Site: brandenburg
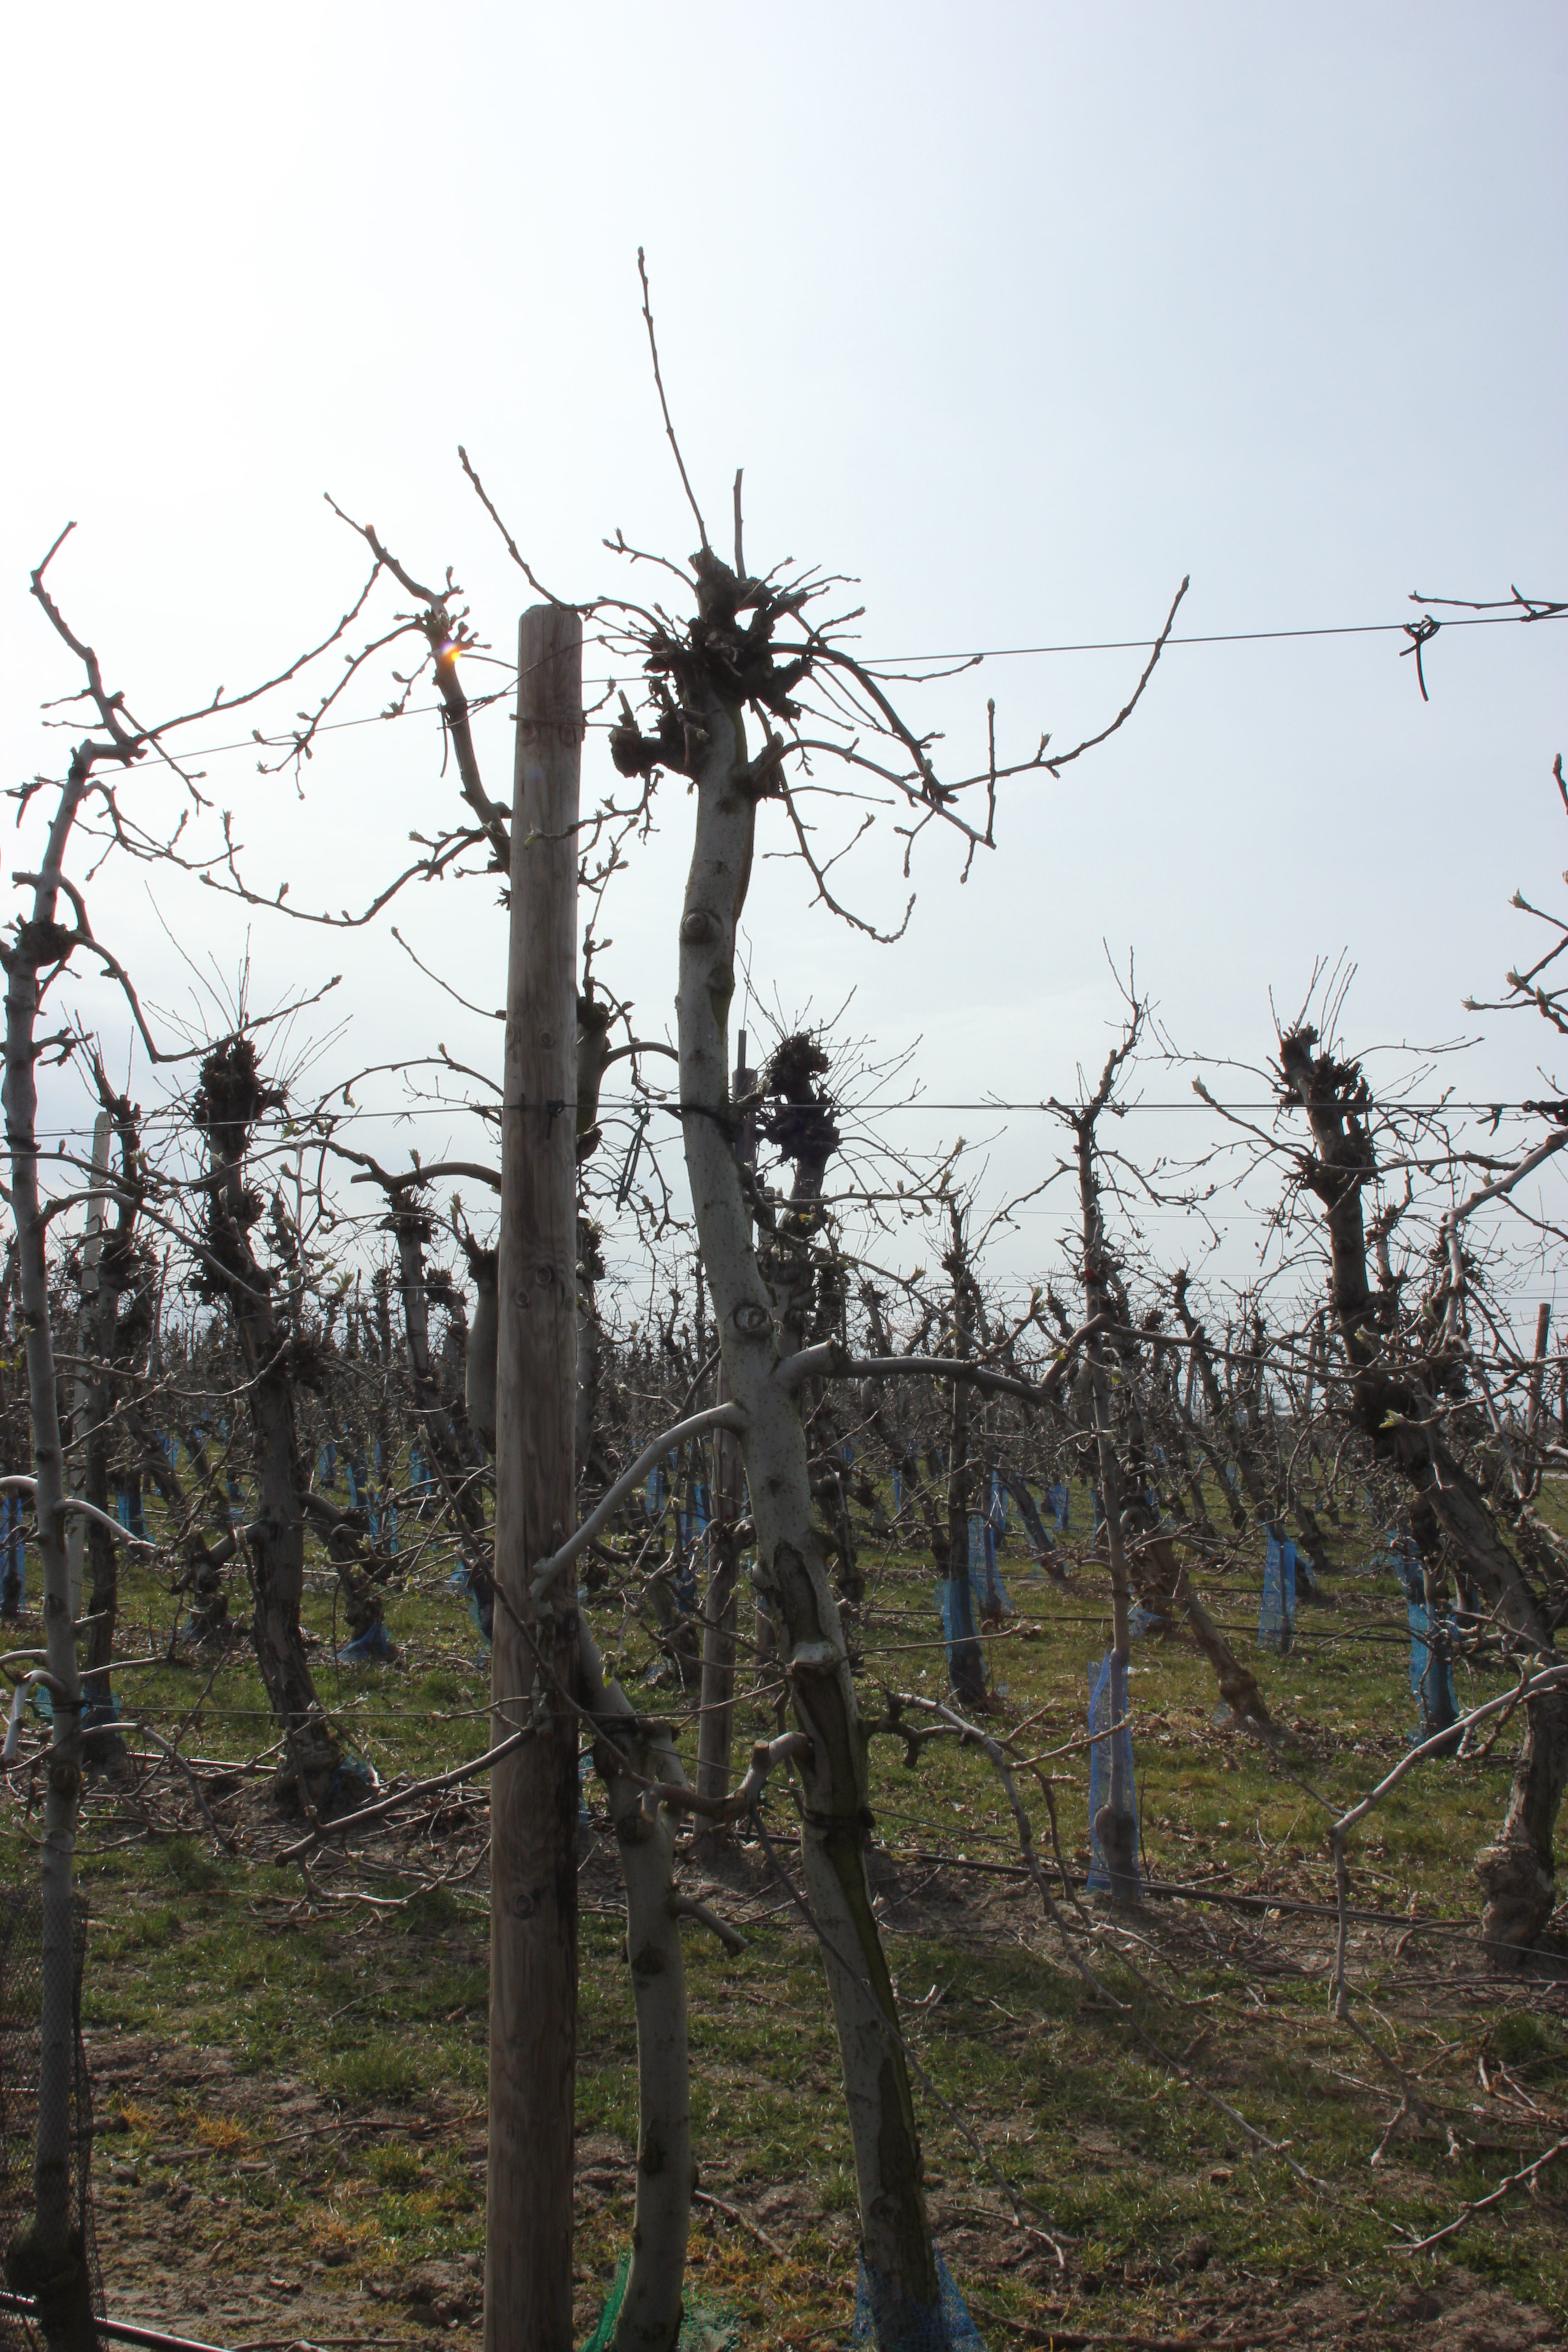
Growth stage (BBCH 54): Inflorescence emergence